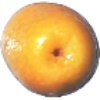
Label: kumquats